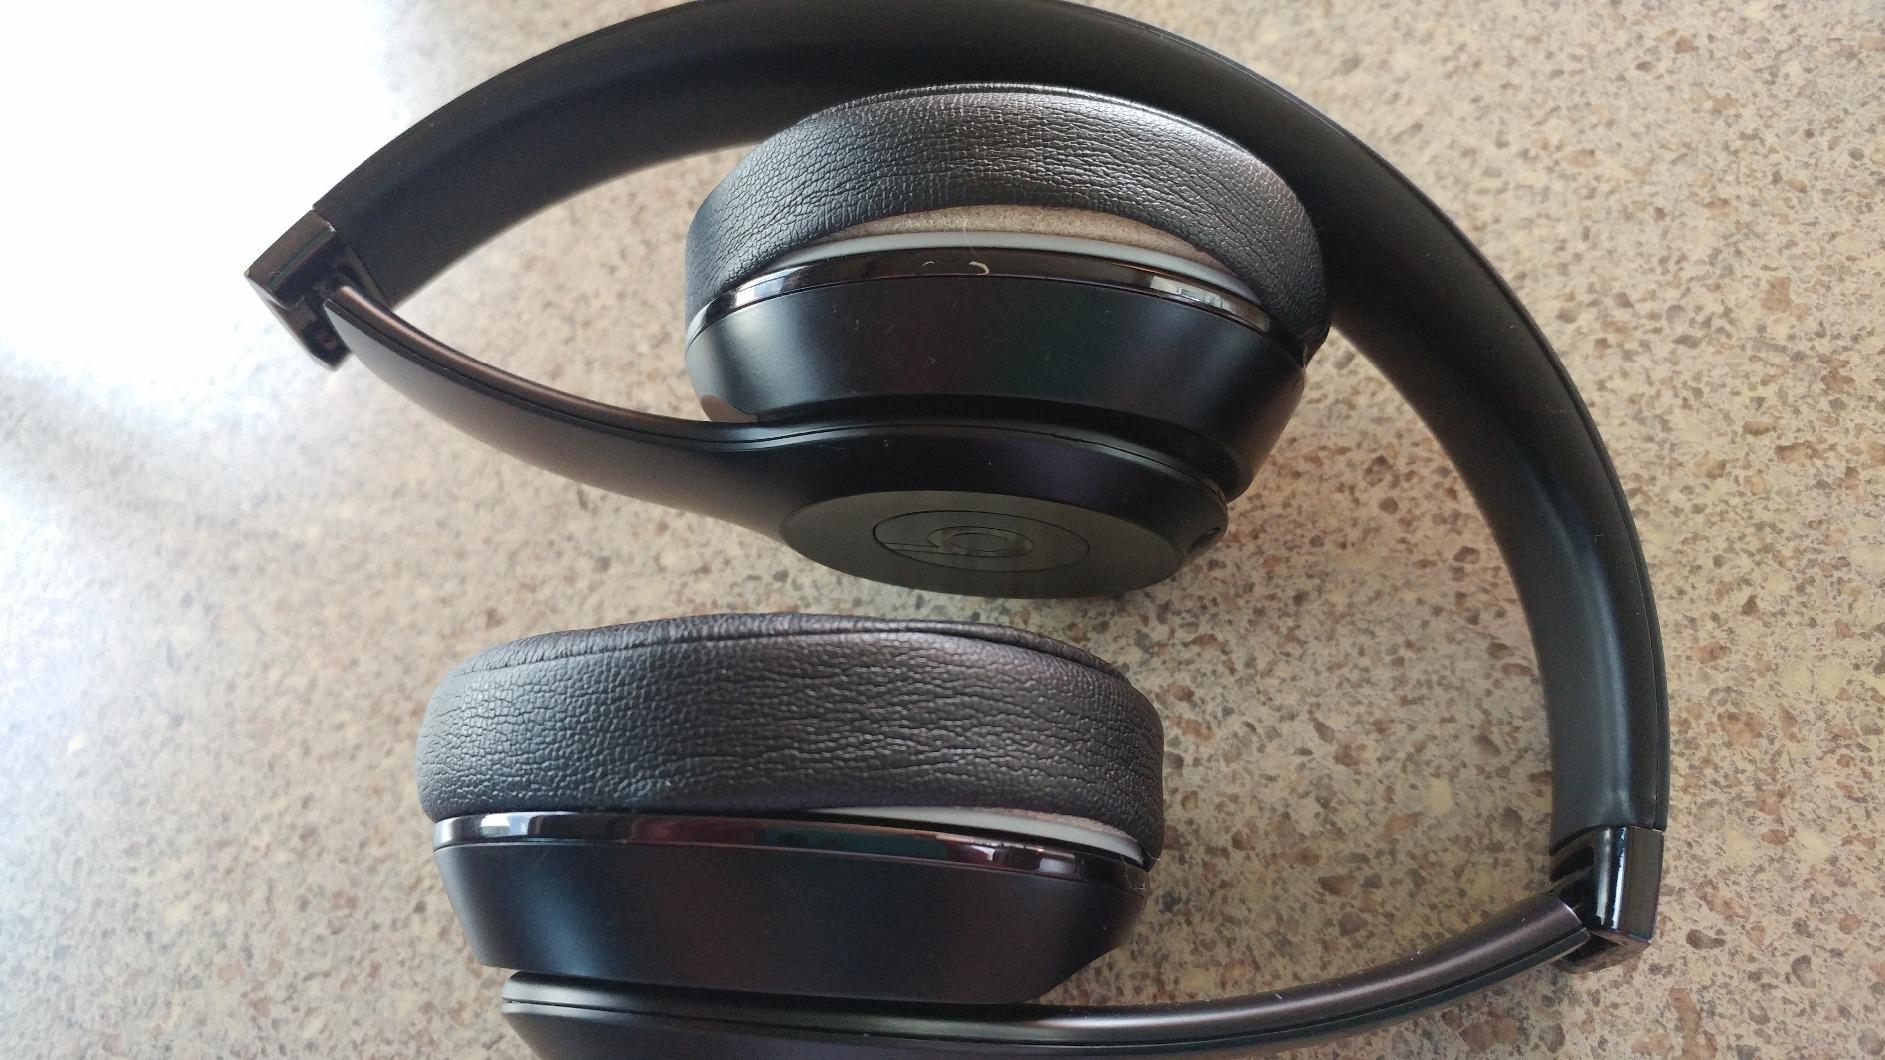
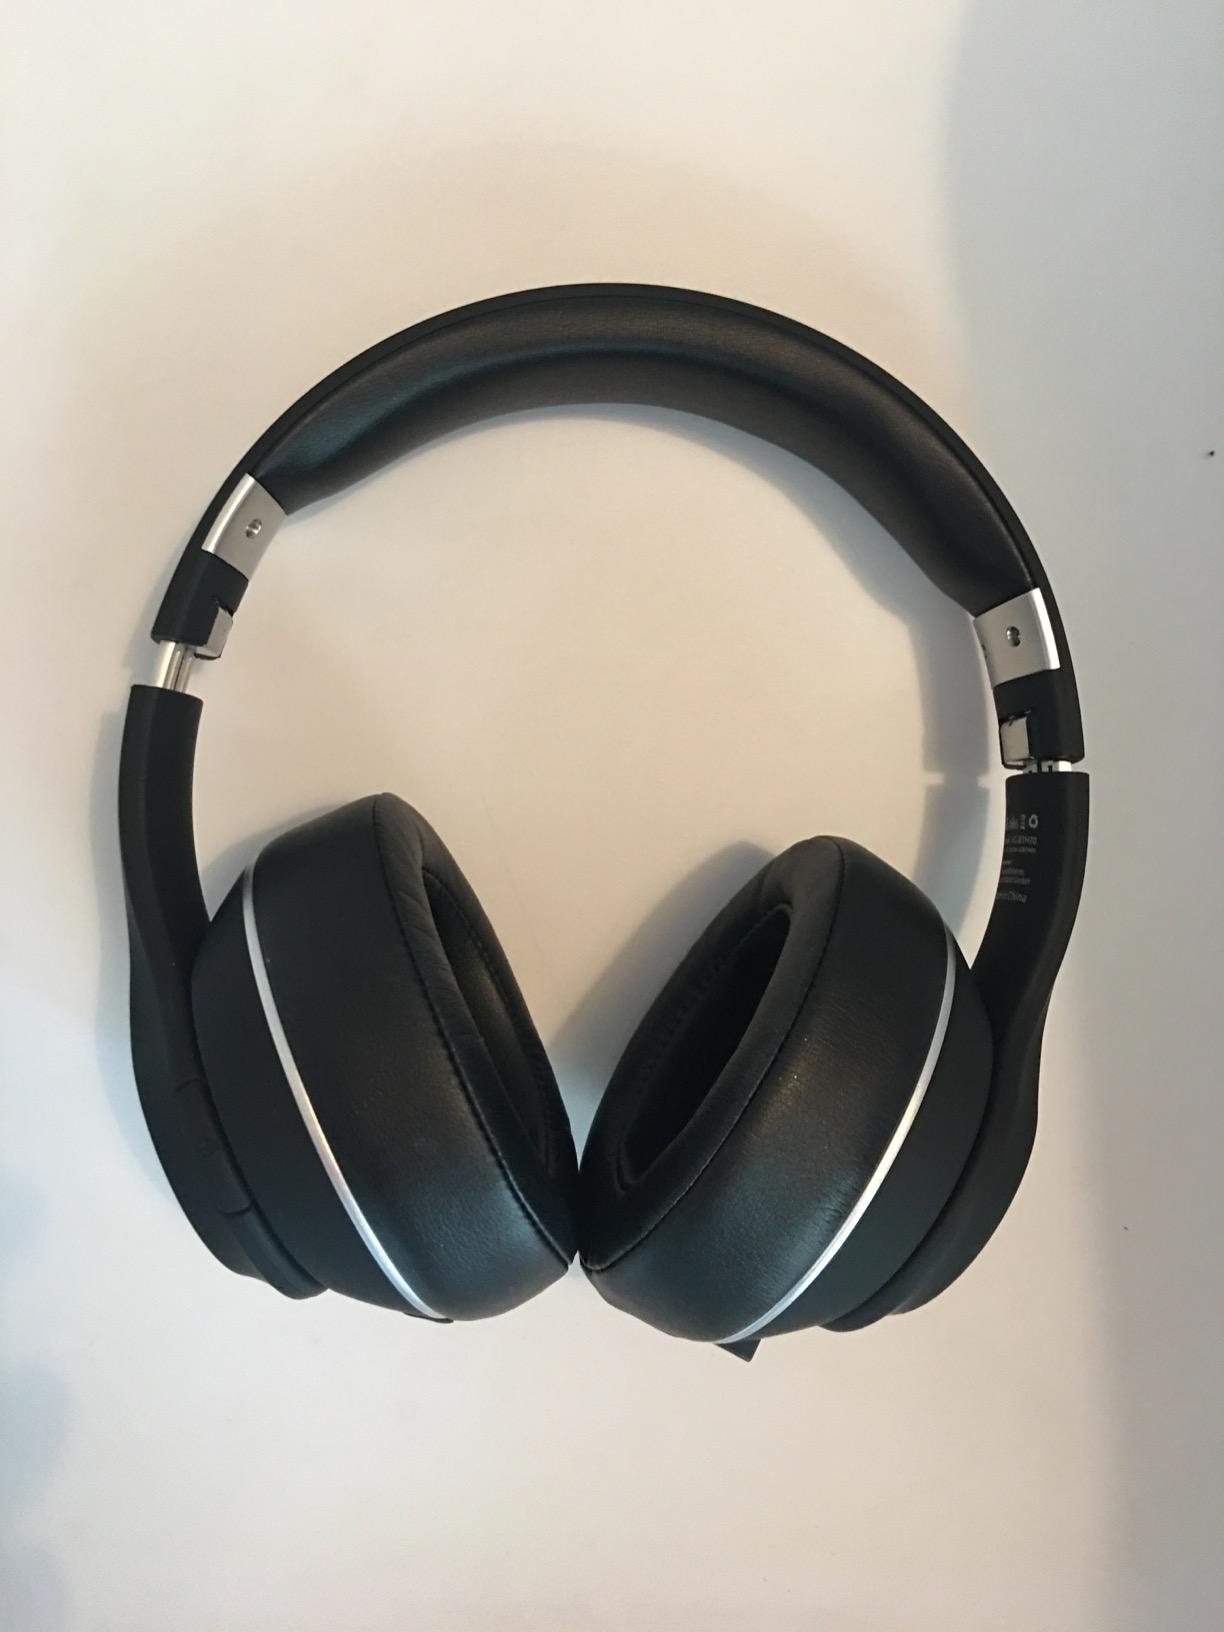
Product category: headphones
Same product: no